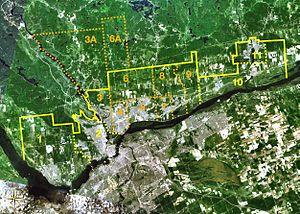
Carte de Gatineau avec limites des anciennes municipalités. Voir aussi: Image:Gatineau chronologie territoire.jpg.